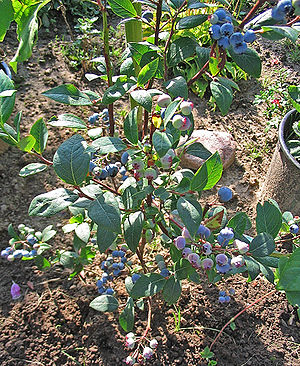
Surbundsbed / Typer
Storfrugtet Blåbær
Et surbundsbed er et bed der er anlagt med det formål at have planter der bedst eller kun trives i sur jord, dvs. jord hvor pH er mellem 4,5 og 6. Mere specifikt vil formålet ofte være at kunne dyrke Rhododendron eller andre planter fra Lyng-familien.